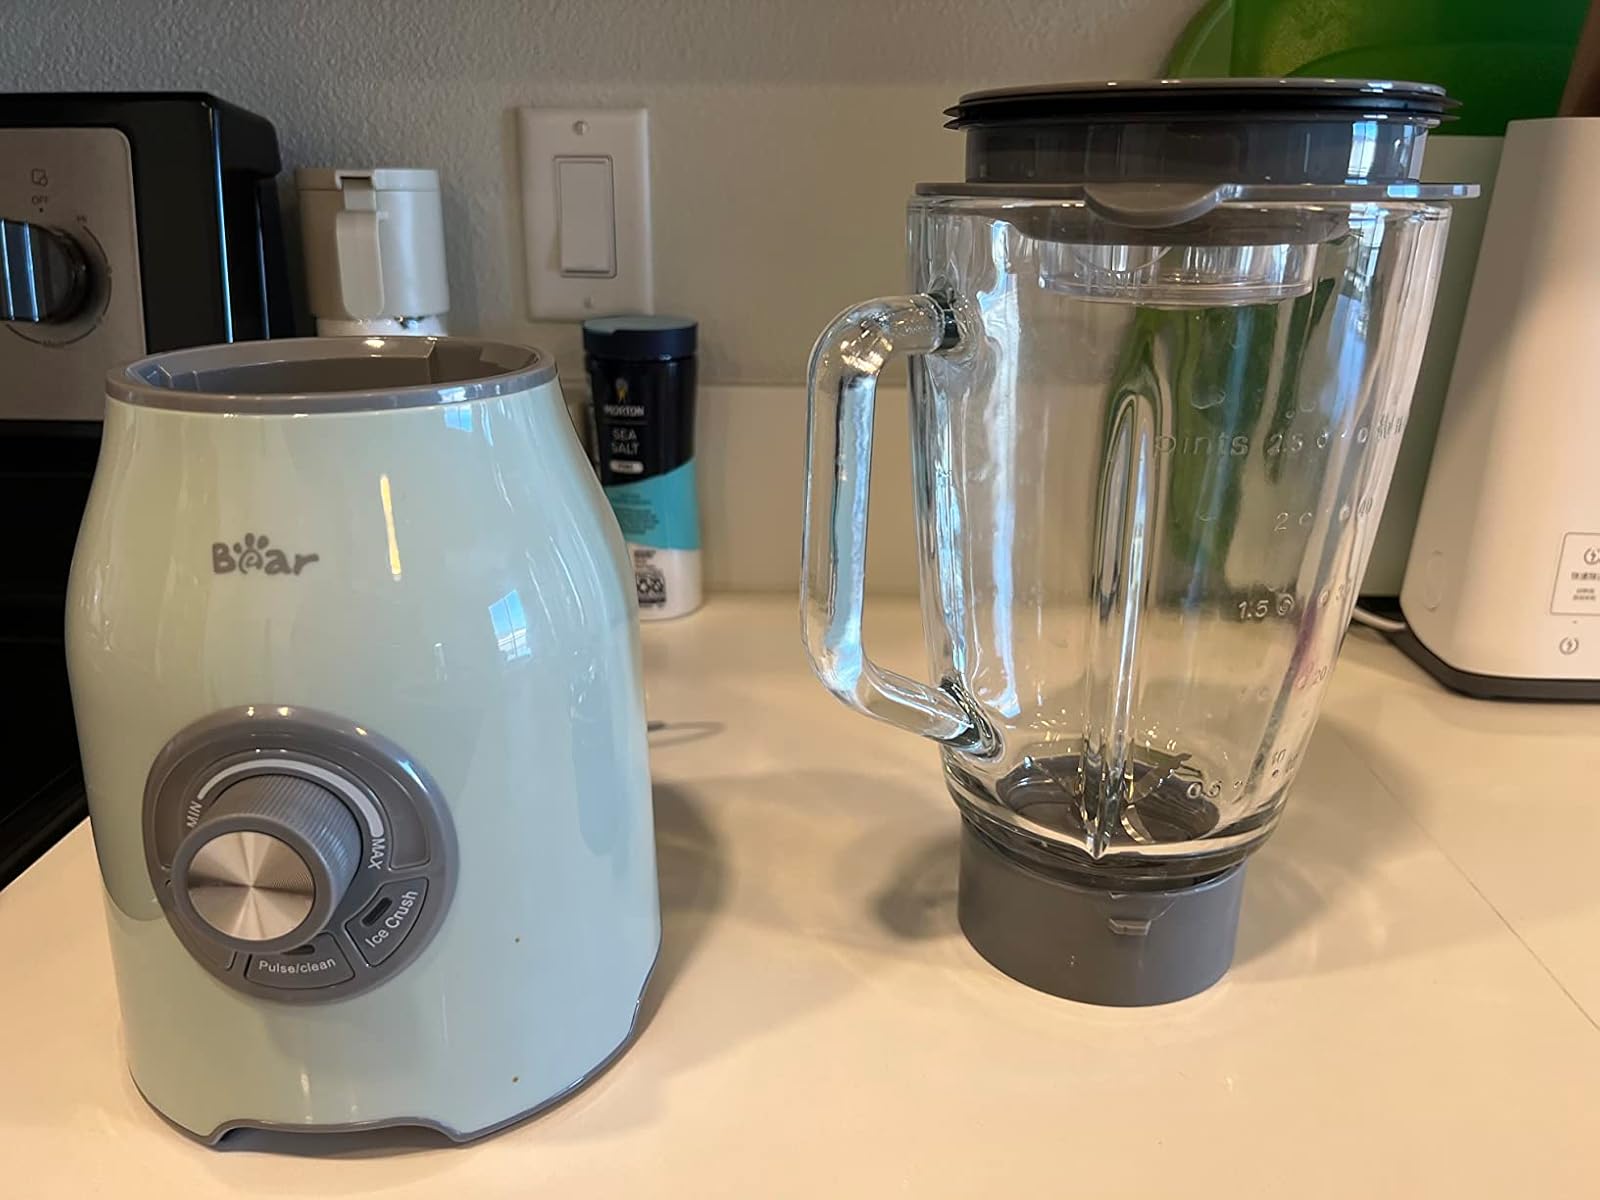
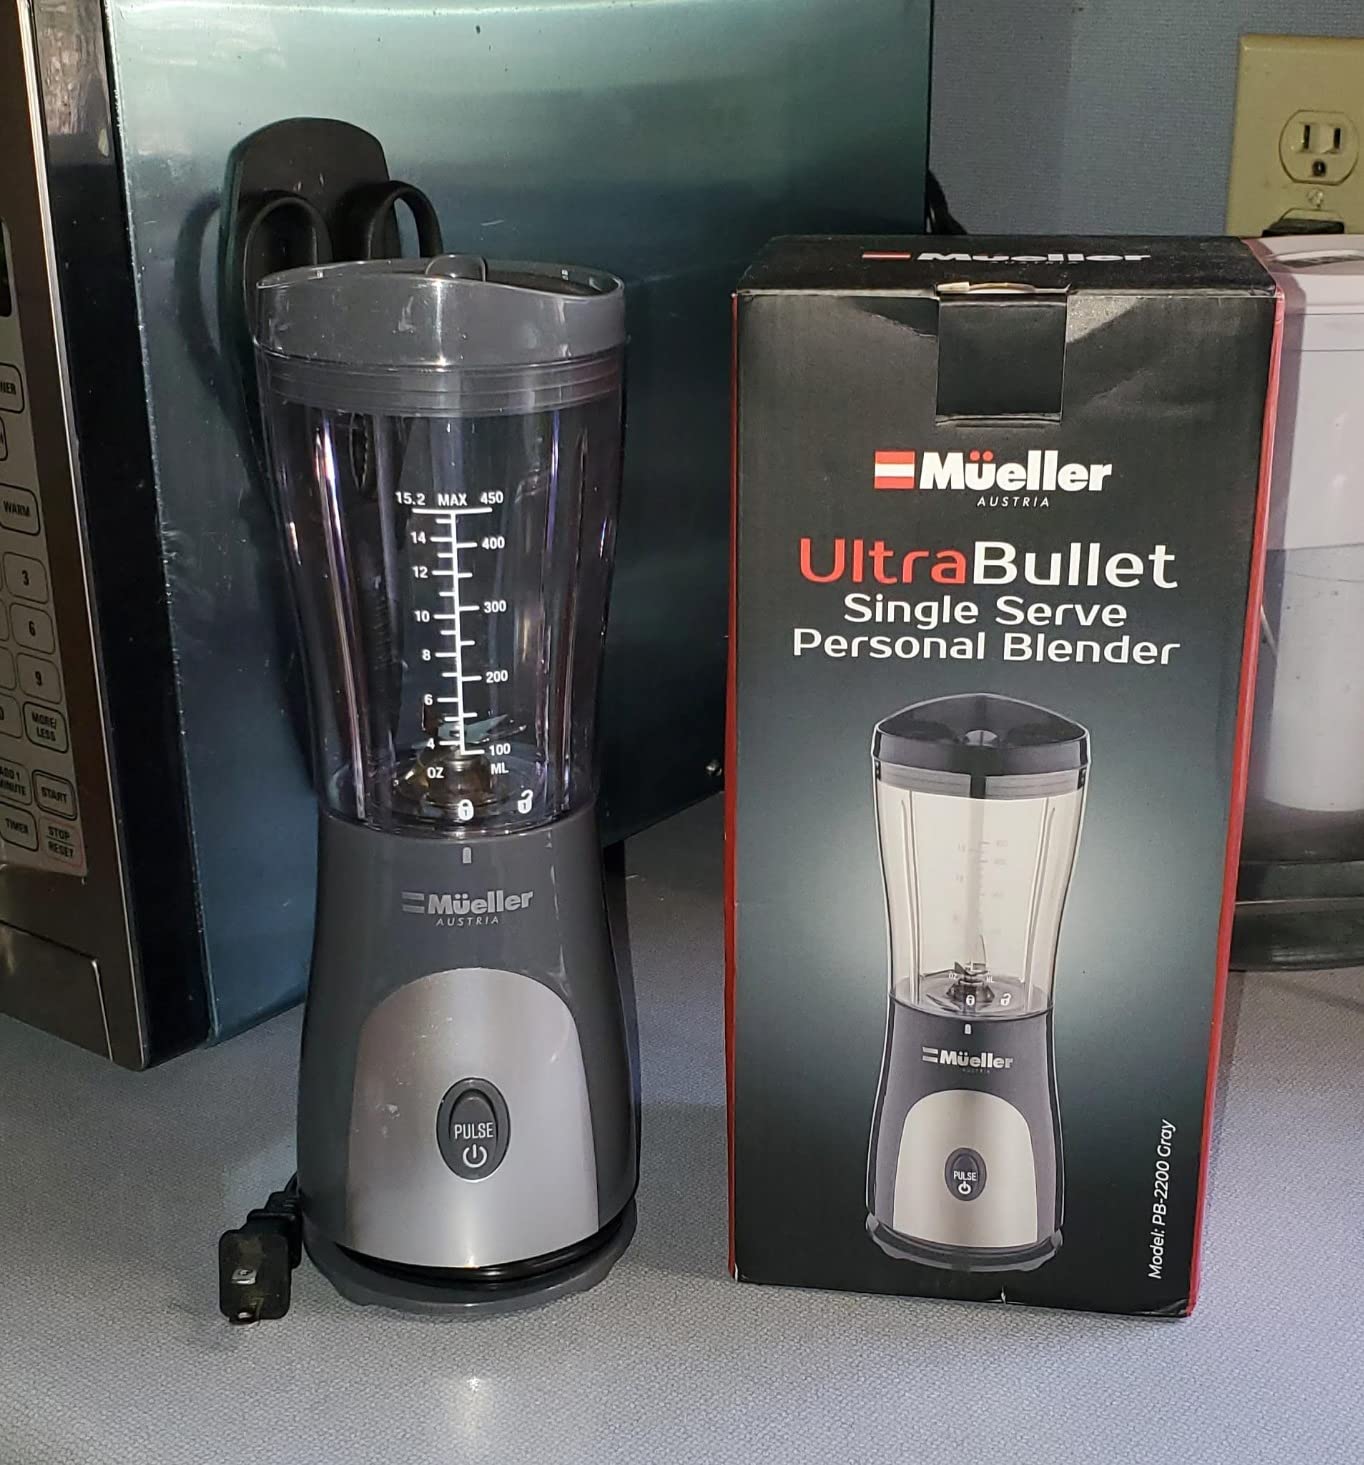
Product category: items_blender
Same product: no